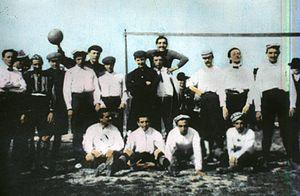
La saison 1900 du Foot-Ball Club Juventus est la première de l'histoire du club, créé trois ans plus tôt en 1897.